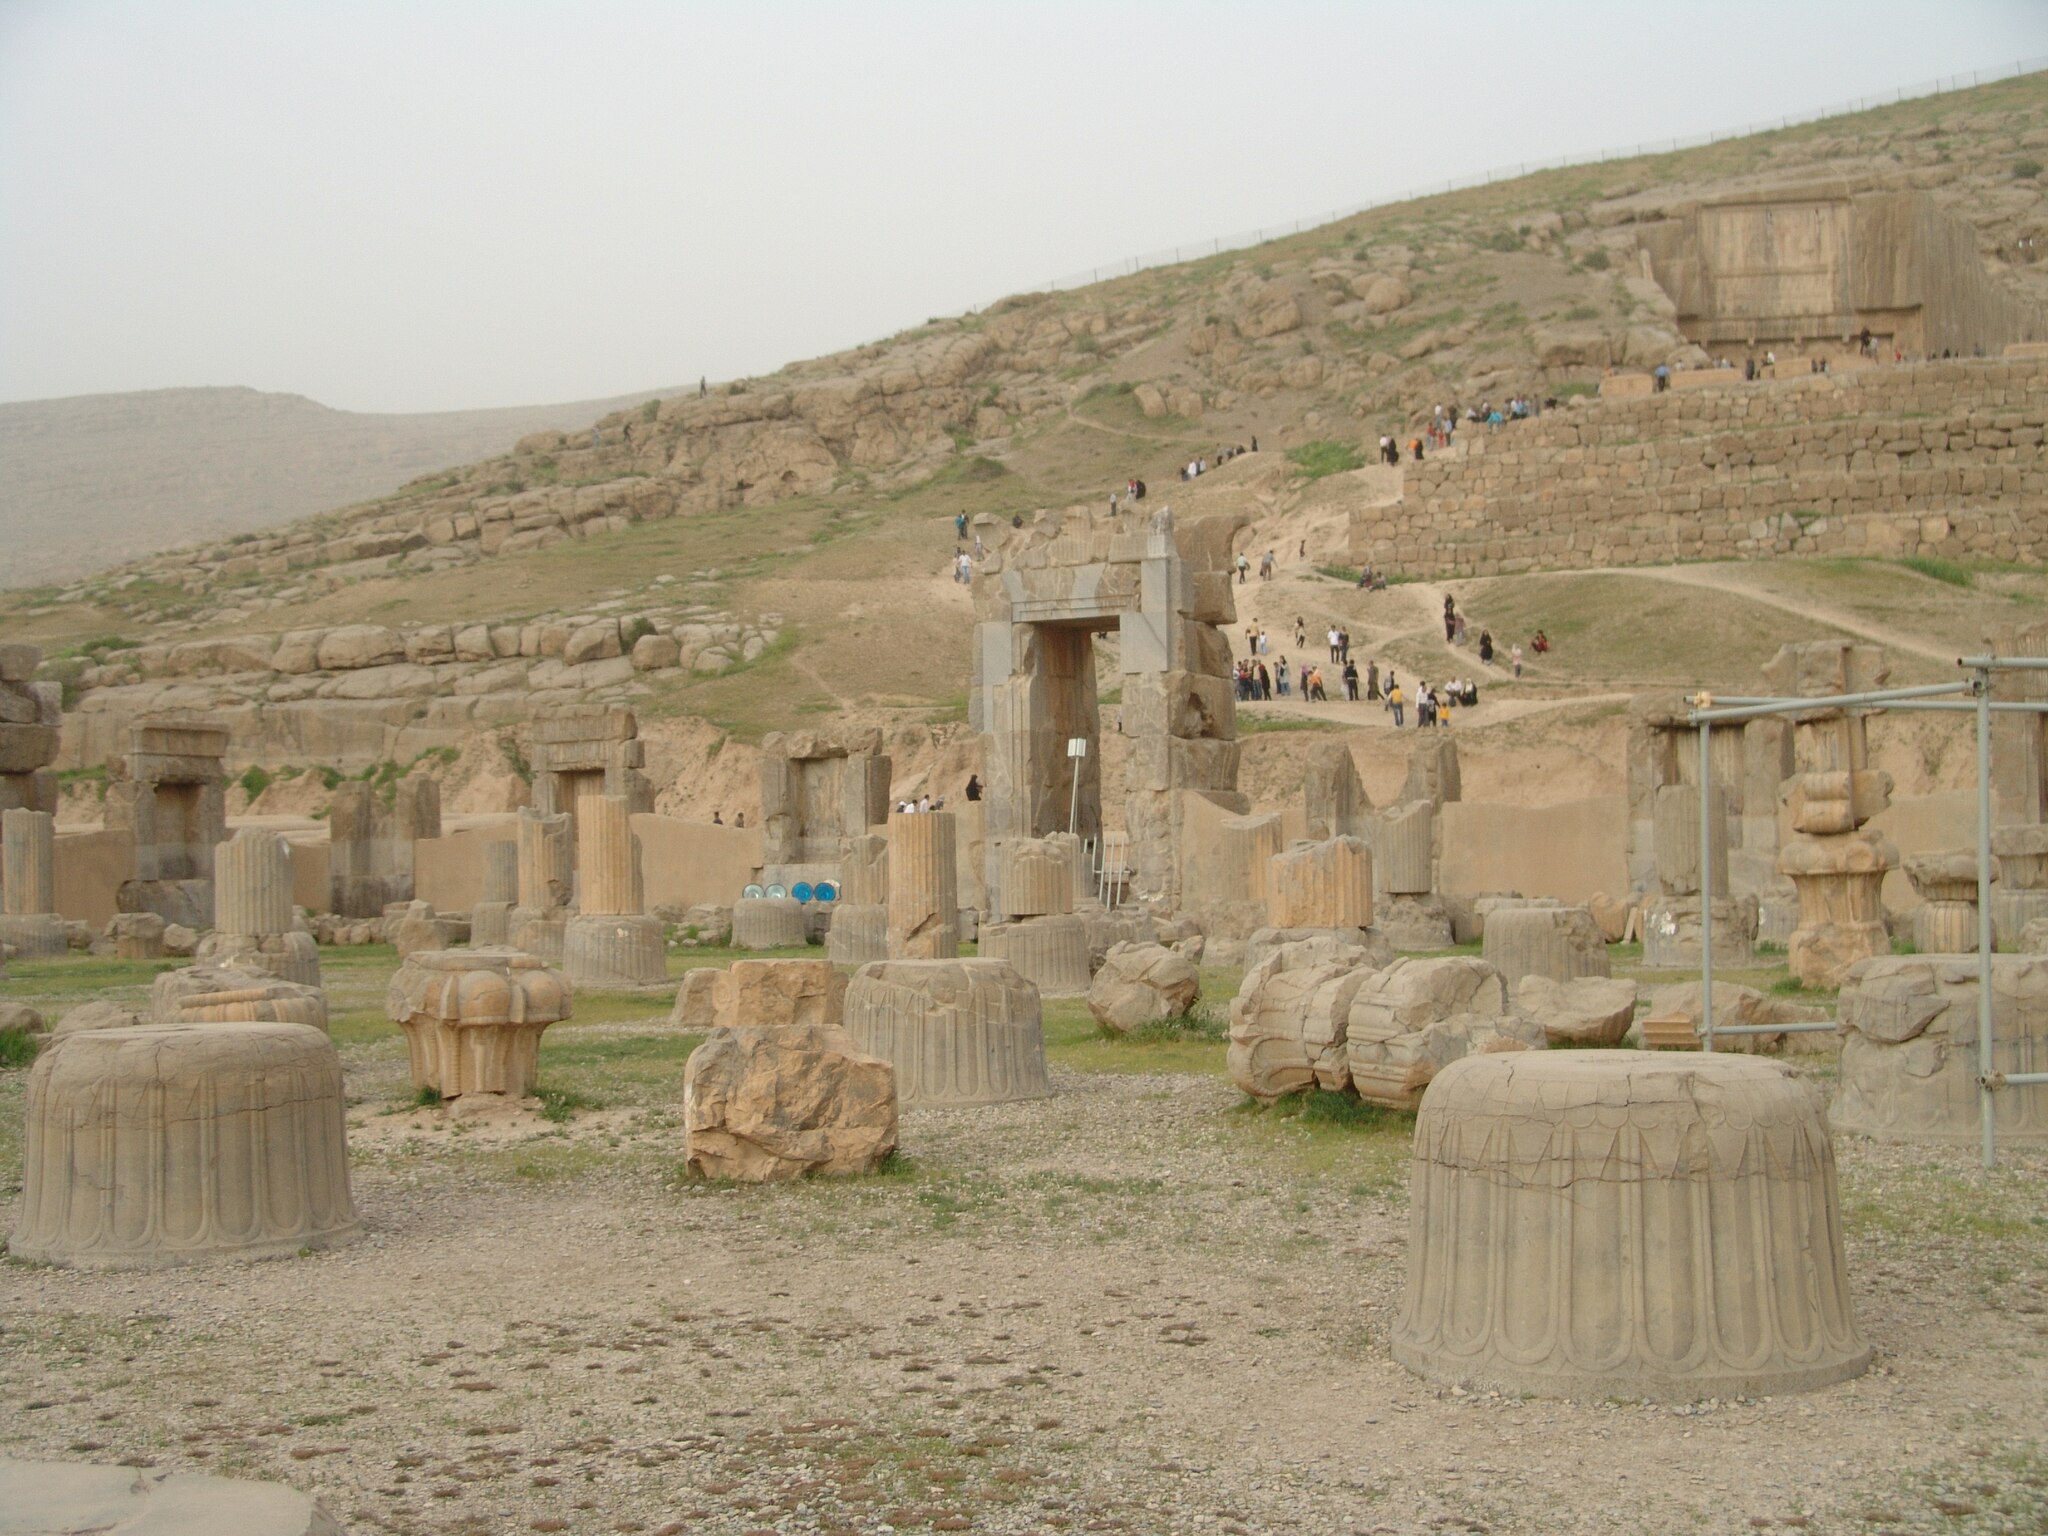
Title: Persepolis Darafsh 2 (45)
Description: Persepolis
Date: 2010-03-21 17:54:00
Categories: GFDL, Taken with Sony DSC-F828, Hall of hundred columns, License migration redundant, Self-published work, Files with coordinates missing SDC location of creation, 2010 in Persepolis, Photos by Darafsh Kaviyani, Remote views of Artaxerxes III Tomb